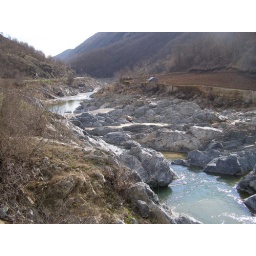
The bed of the Kosynthos river in the north of Xanthi.